Josefin Neldén

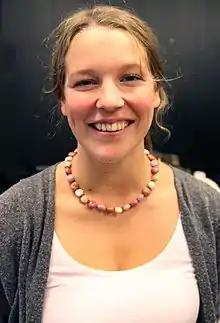
Neldén in 2012.

Kristina Josefin Neldén (born 17 December 1984) is a Swedish actress. She made her film debut in the 2005 film "Tjenare kungen" by director Ulf Malmros. She made her stage debut in the 2007 play "En måste ju leva" at Angereds Teater in Gothenburg. In 2014, she was nominated for a Guldbagge award for Best Supporting role as Lena in "Shed No Tears". The film was based on the lyrics and music of singer Håkan Hellström.